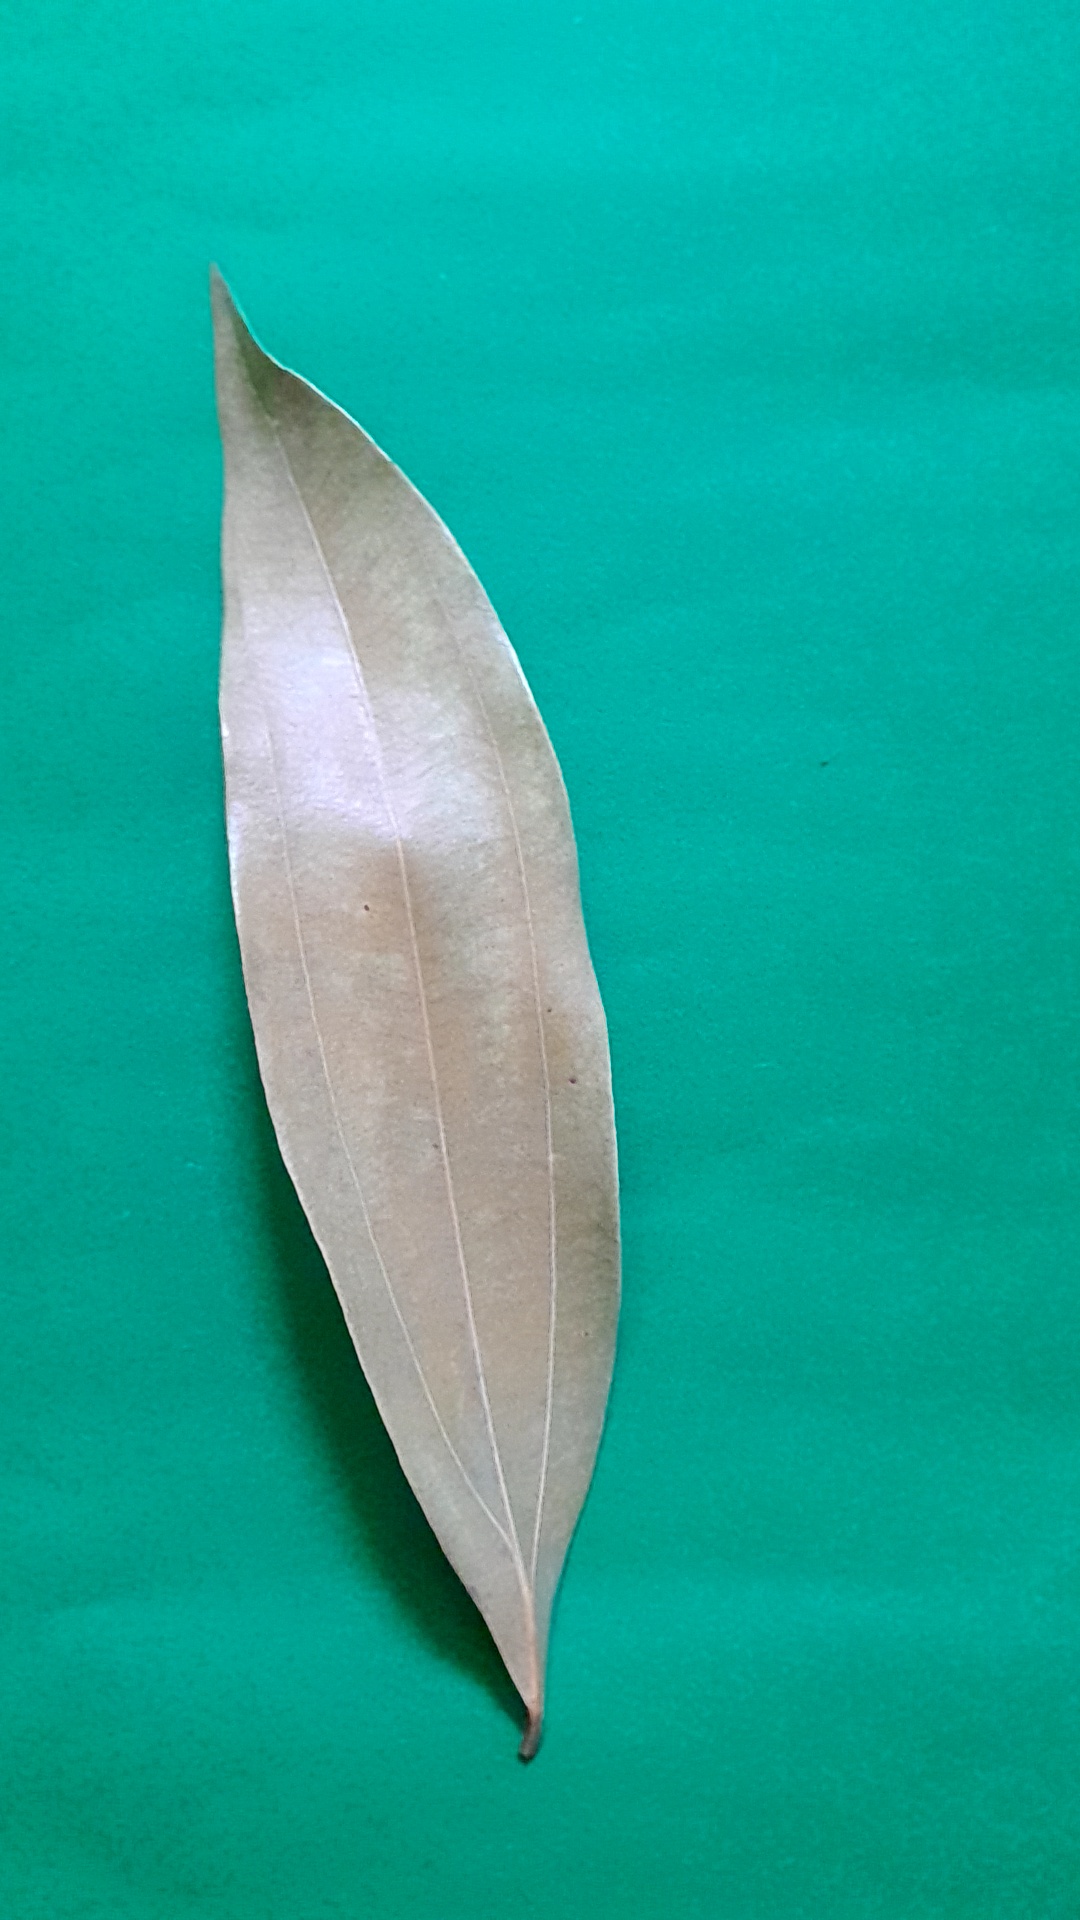
Label: Dry Leaf